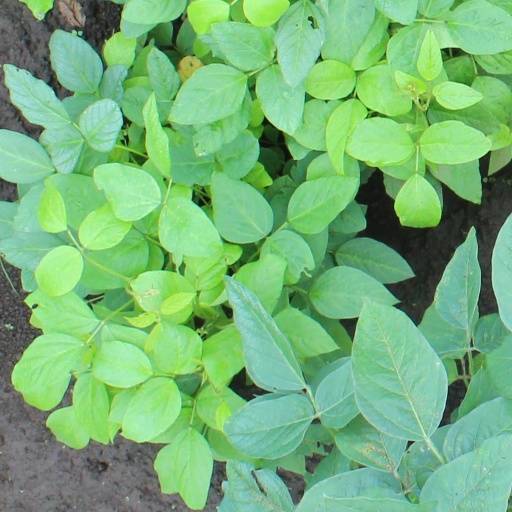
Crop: soybean